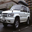
Label: automobile